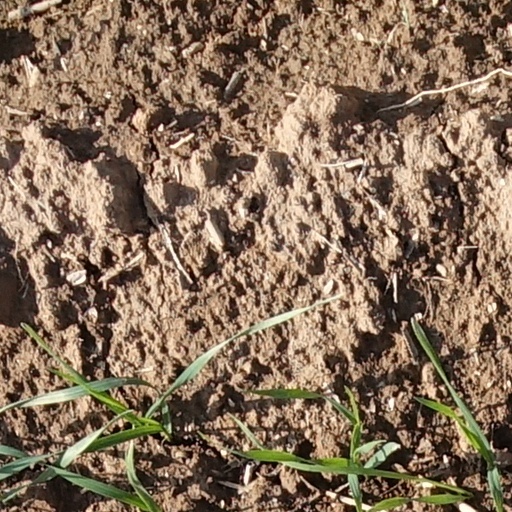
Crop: wheat